Alice Zeppilli

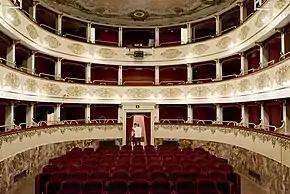
Teatro comunale Alice Zeppilli in Pieve di Cento, Italy)

After World War I, Zeppilli and her husband relocated to New York City. At this point her career began to slow down, although she did perform periodically in operas in Italy and the United States up until 1926. She continued to perform in recitals and vaudeville and on radio in New York City up until 1930. After that, she and her husband divided their time between homes in New York City, Monte Carlo, and Pieve di Cento.